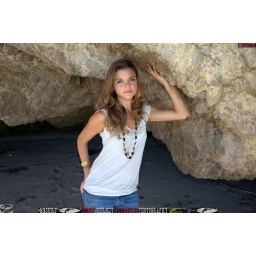
Photoshoot of a pretty swimsuit bikini model.Before the shoot, in a white shirt and blue jeans.&amp;amp; a cool black necklace.